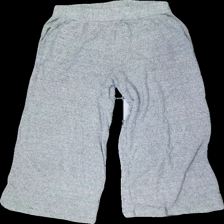
View: front
Type: Trousers
Category: Ladies
Brand: Not in the list
Brand text on label: Stories
Colors: Grey, Black
Material: 100% Viscose
Pattern: Other
Cut: Regular
Size: M
Season: All
Price range: <50
Recommended usage: Export